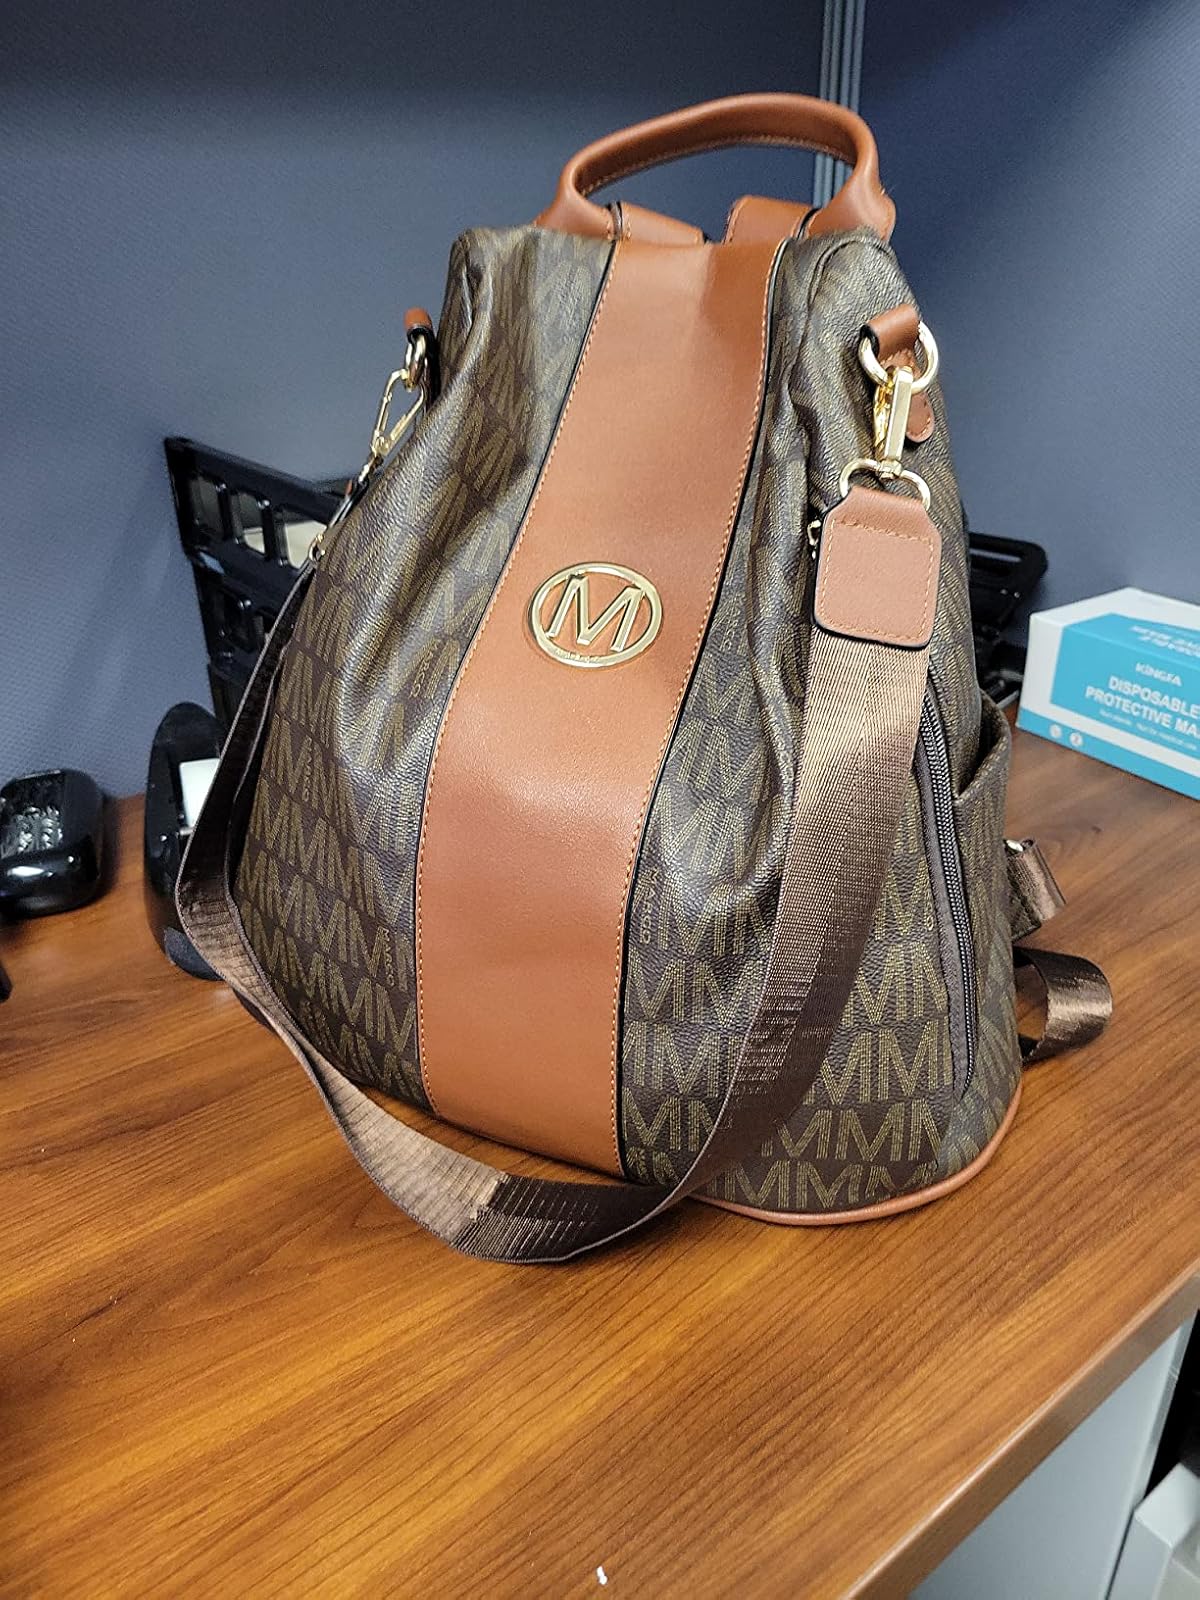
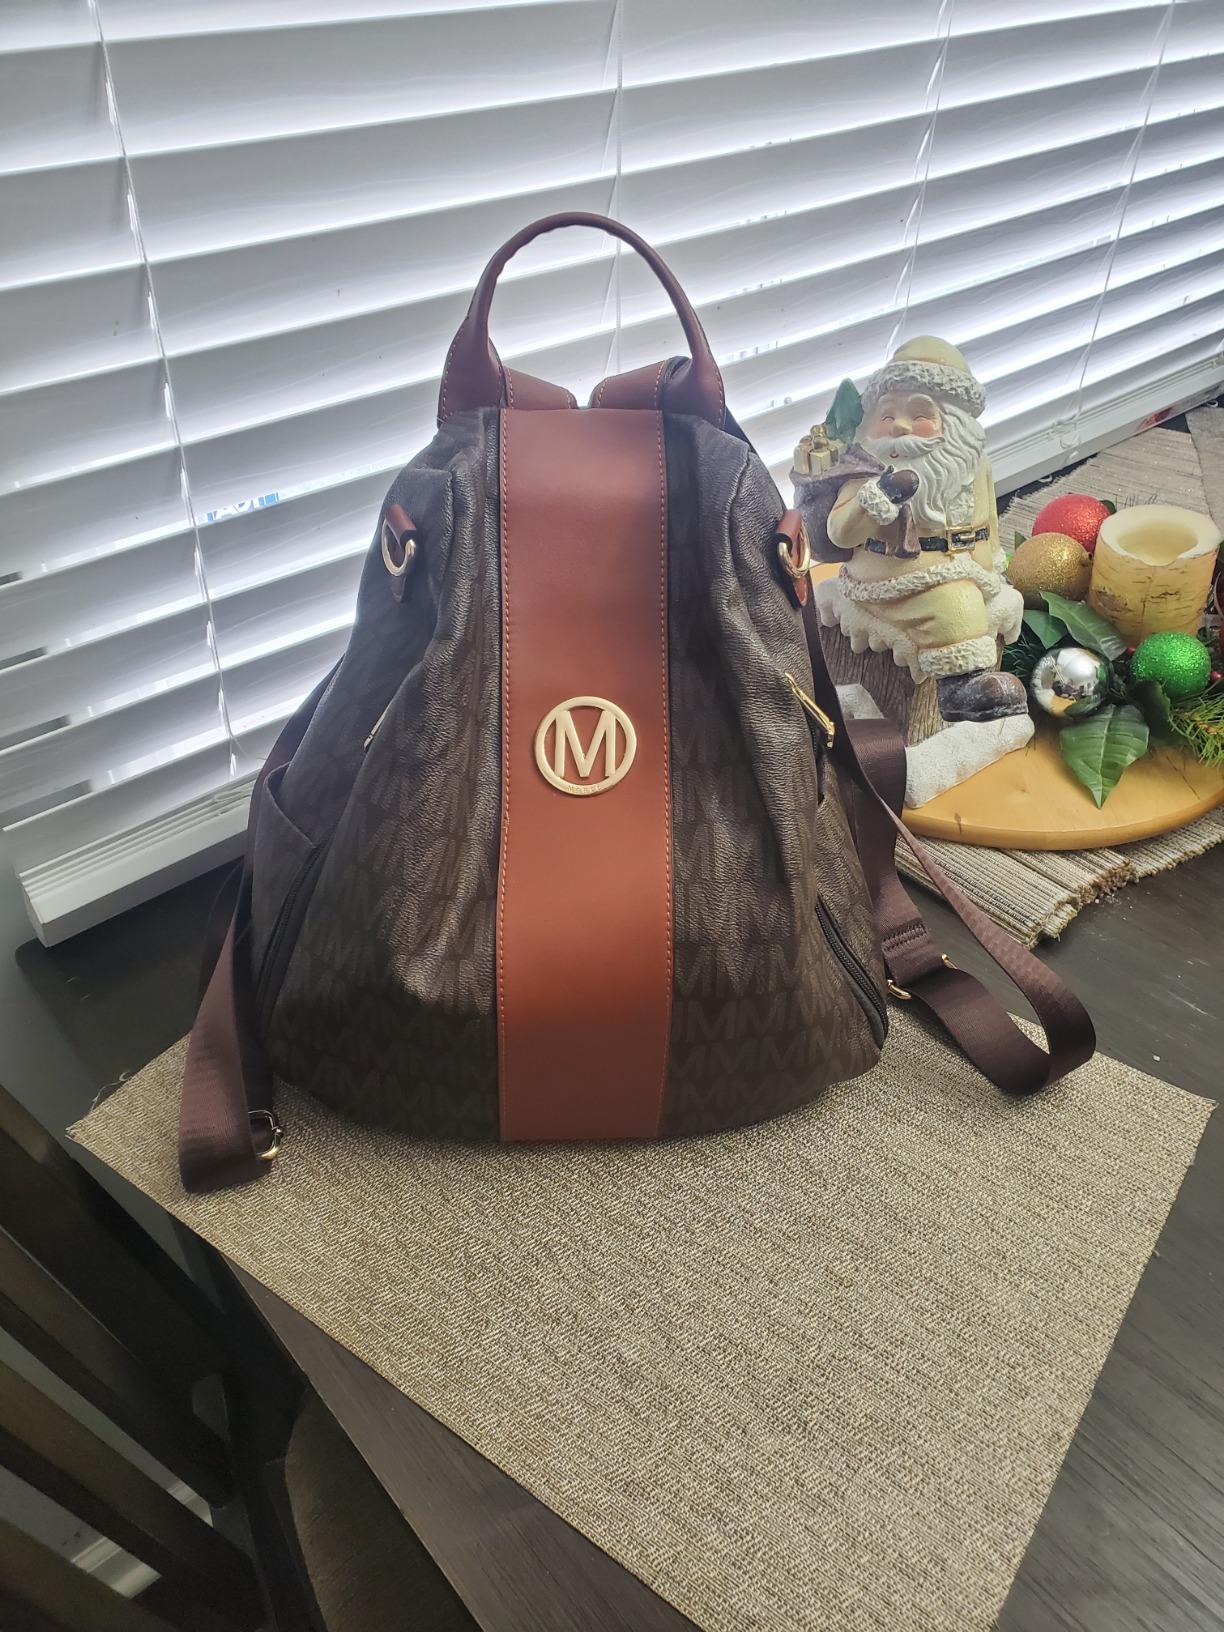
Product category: accessories_handbag
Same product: yes